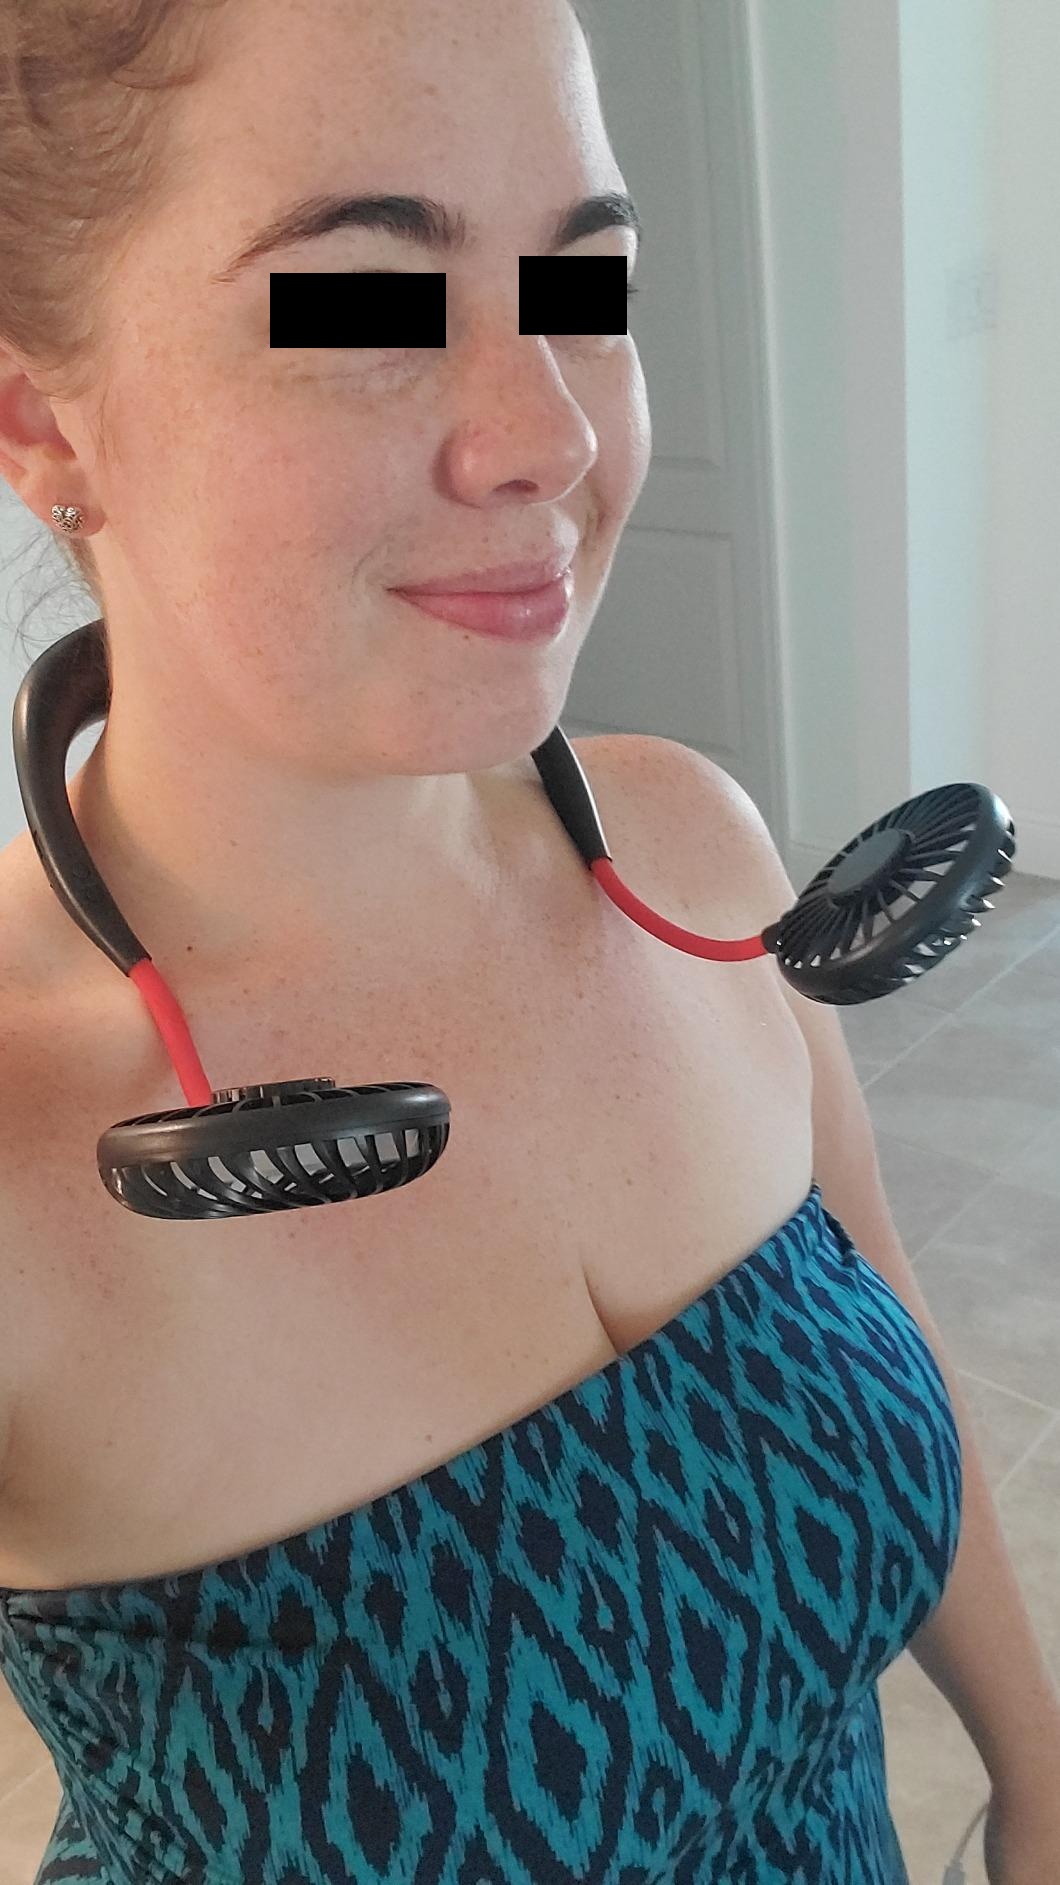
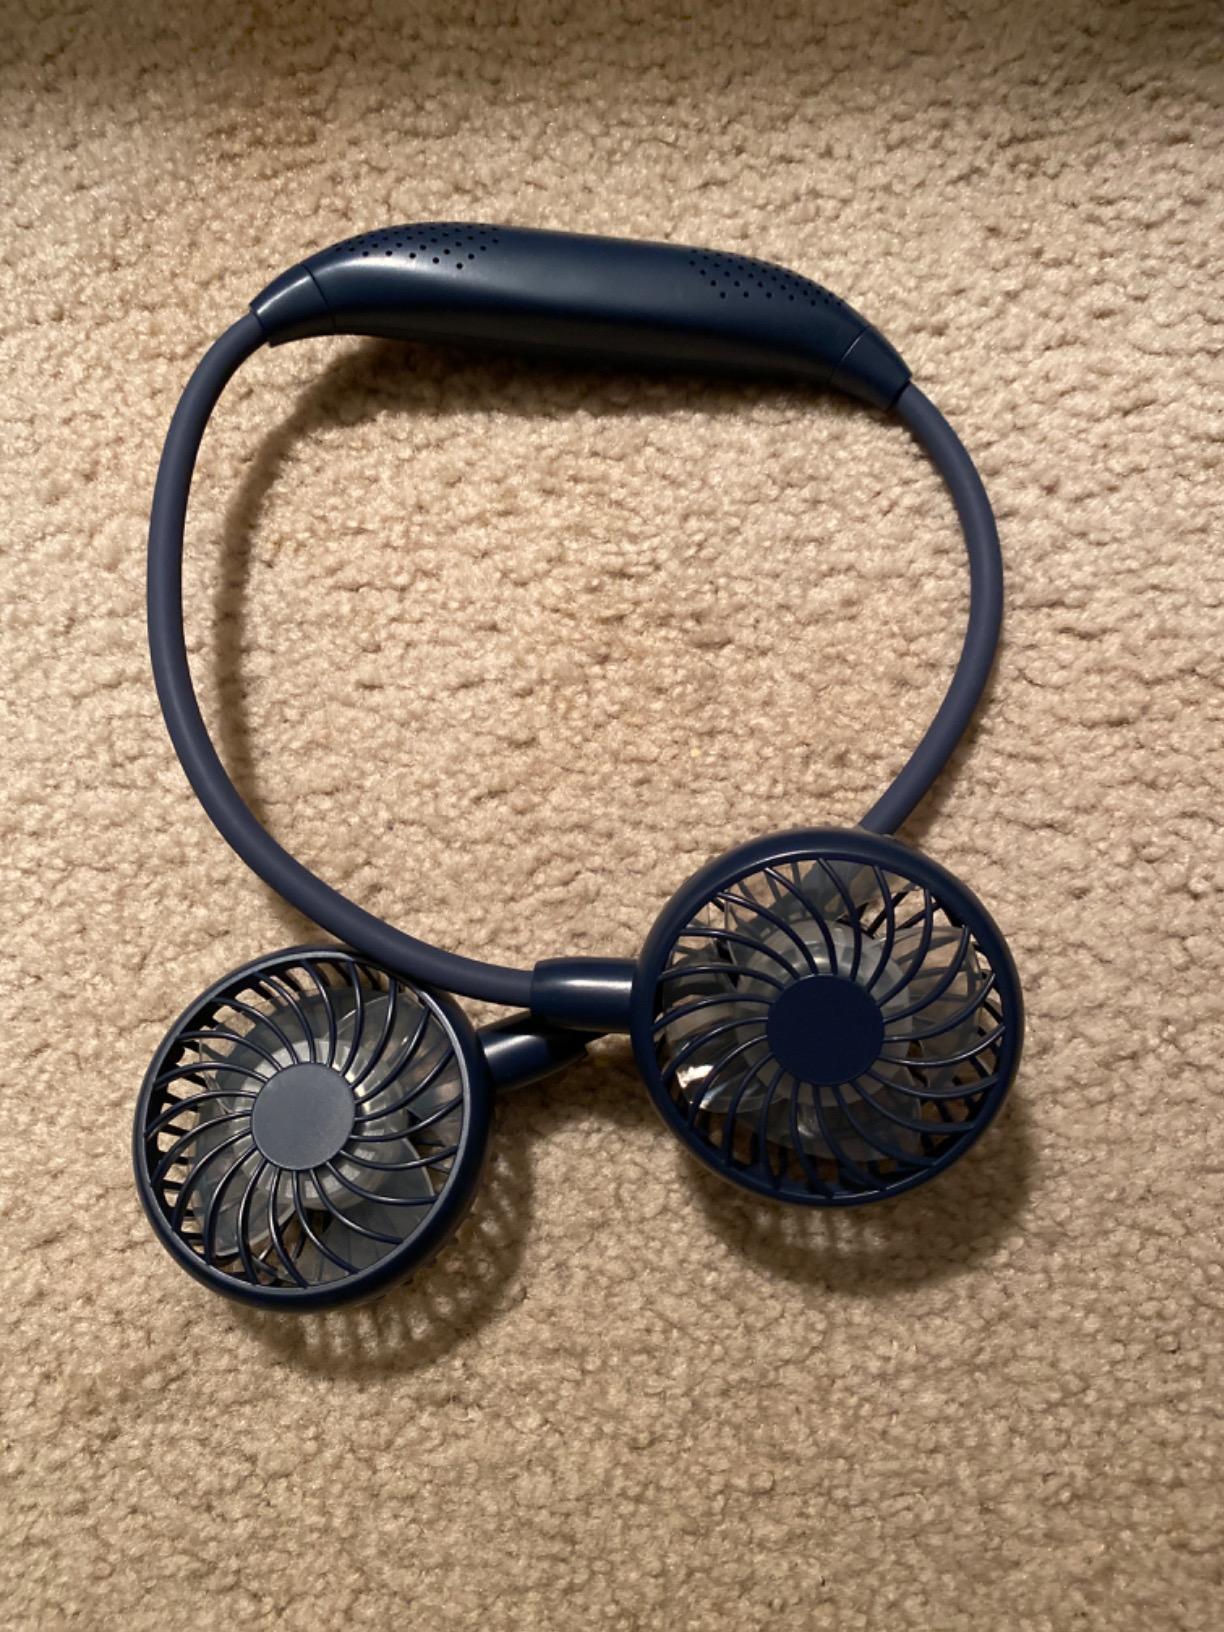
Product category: fan
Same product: no